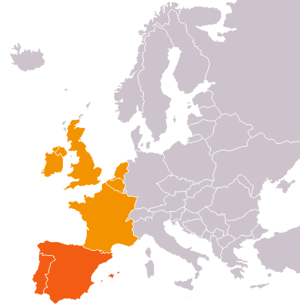
L’Europe de l’Ouest est une région politique ou géographique qui correspond à la partie occidentale de l’Europe, mais ce concept reste mal défini. Elle est située entre l’océan Atlantique et les limites de l’Europe du Nord, l’Europe du Sud, et l’Europe centrale, avec lesquelles elle peut se superposer.